Garafía

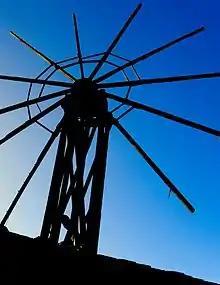
Windmill of Llano Negro (Garafía)

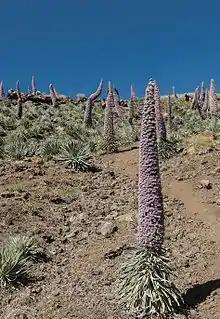
Tajinaste Rosa in bloom, in the way to El Roque de los Muchachos, Garafía, La Palma.

Garafía is a municipality in the island of La Palma, Santa Cruz de Tenerife (Canary Islands). Located in the northwest of the island, in the middle of two whims of nature: the ravines of Franceses (by the North) bordering Barlovento and Izcagua by the South (born at the foot of the Roque de los Muchachos), bordering Punta Gorda . The administrative capital, home to the City Council, is called Santo Domingo; its parish church, Iglesia de Nuestra Señora de La Luz dates back to the 16th century. Garafía has a length of 25.50 km coastline.